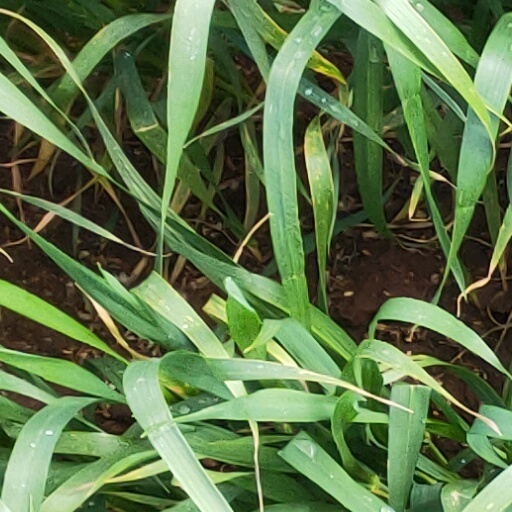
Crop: wheat